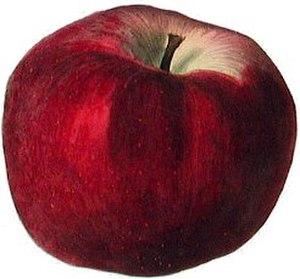
Winston est un cultivar de pommier domestique créé dans le Berkshire en 1920.